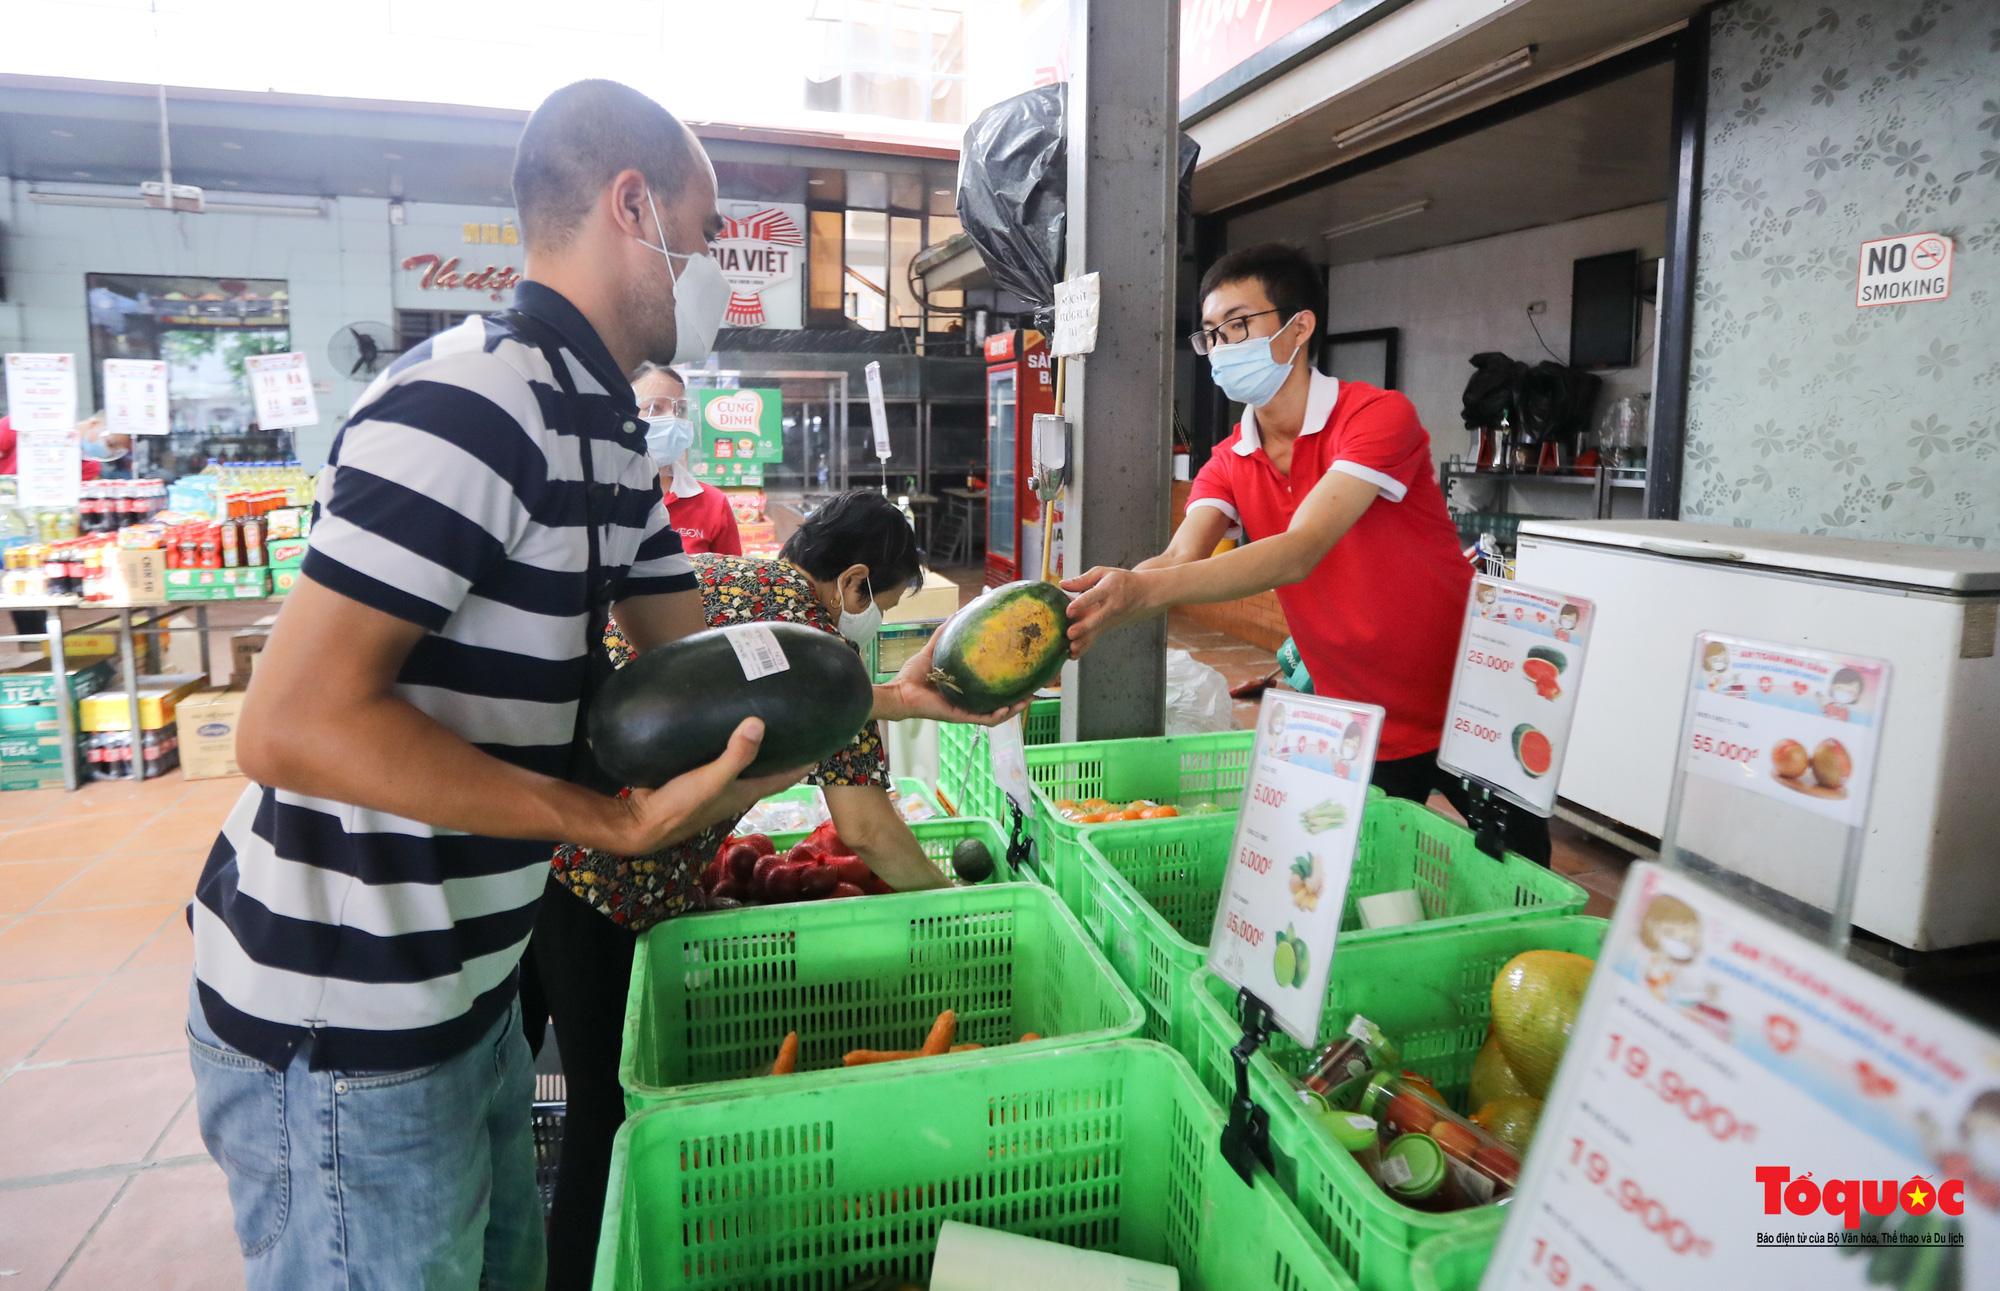
người đàn ông mặc áo sọc đen trắng đang nhận quả dưa hấu từ cậu thanh niên mặc áo đỏ